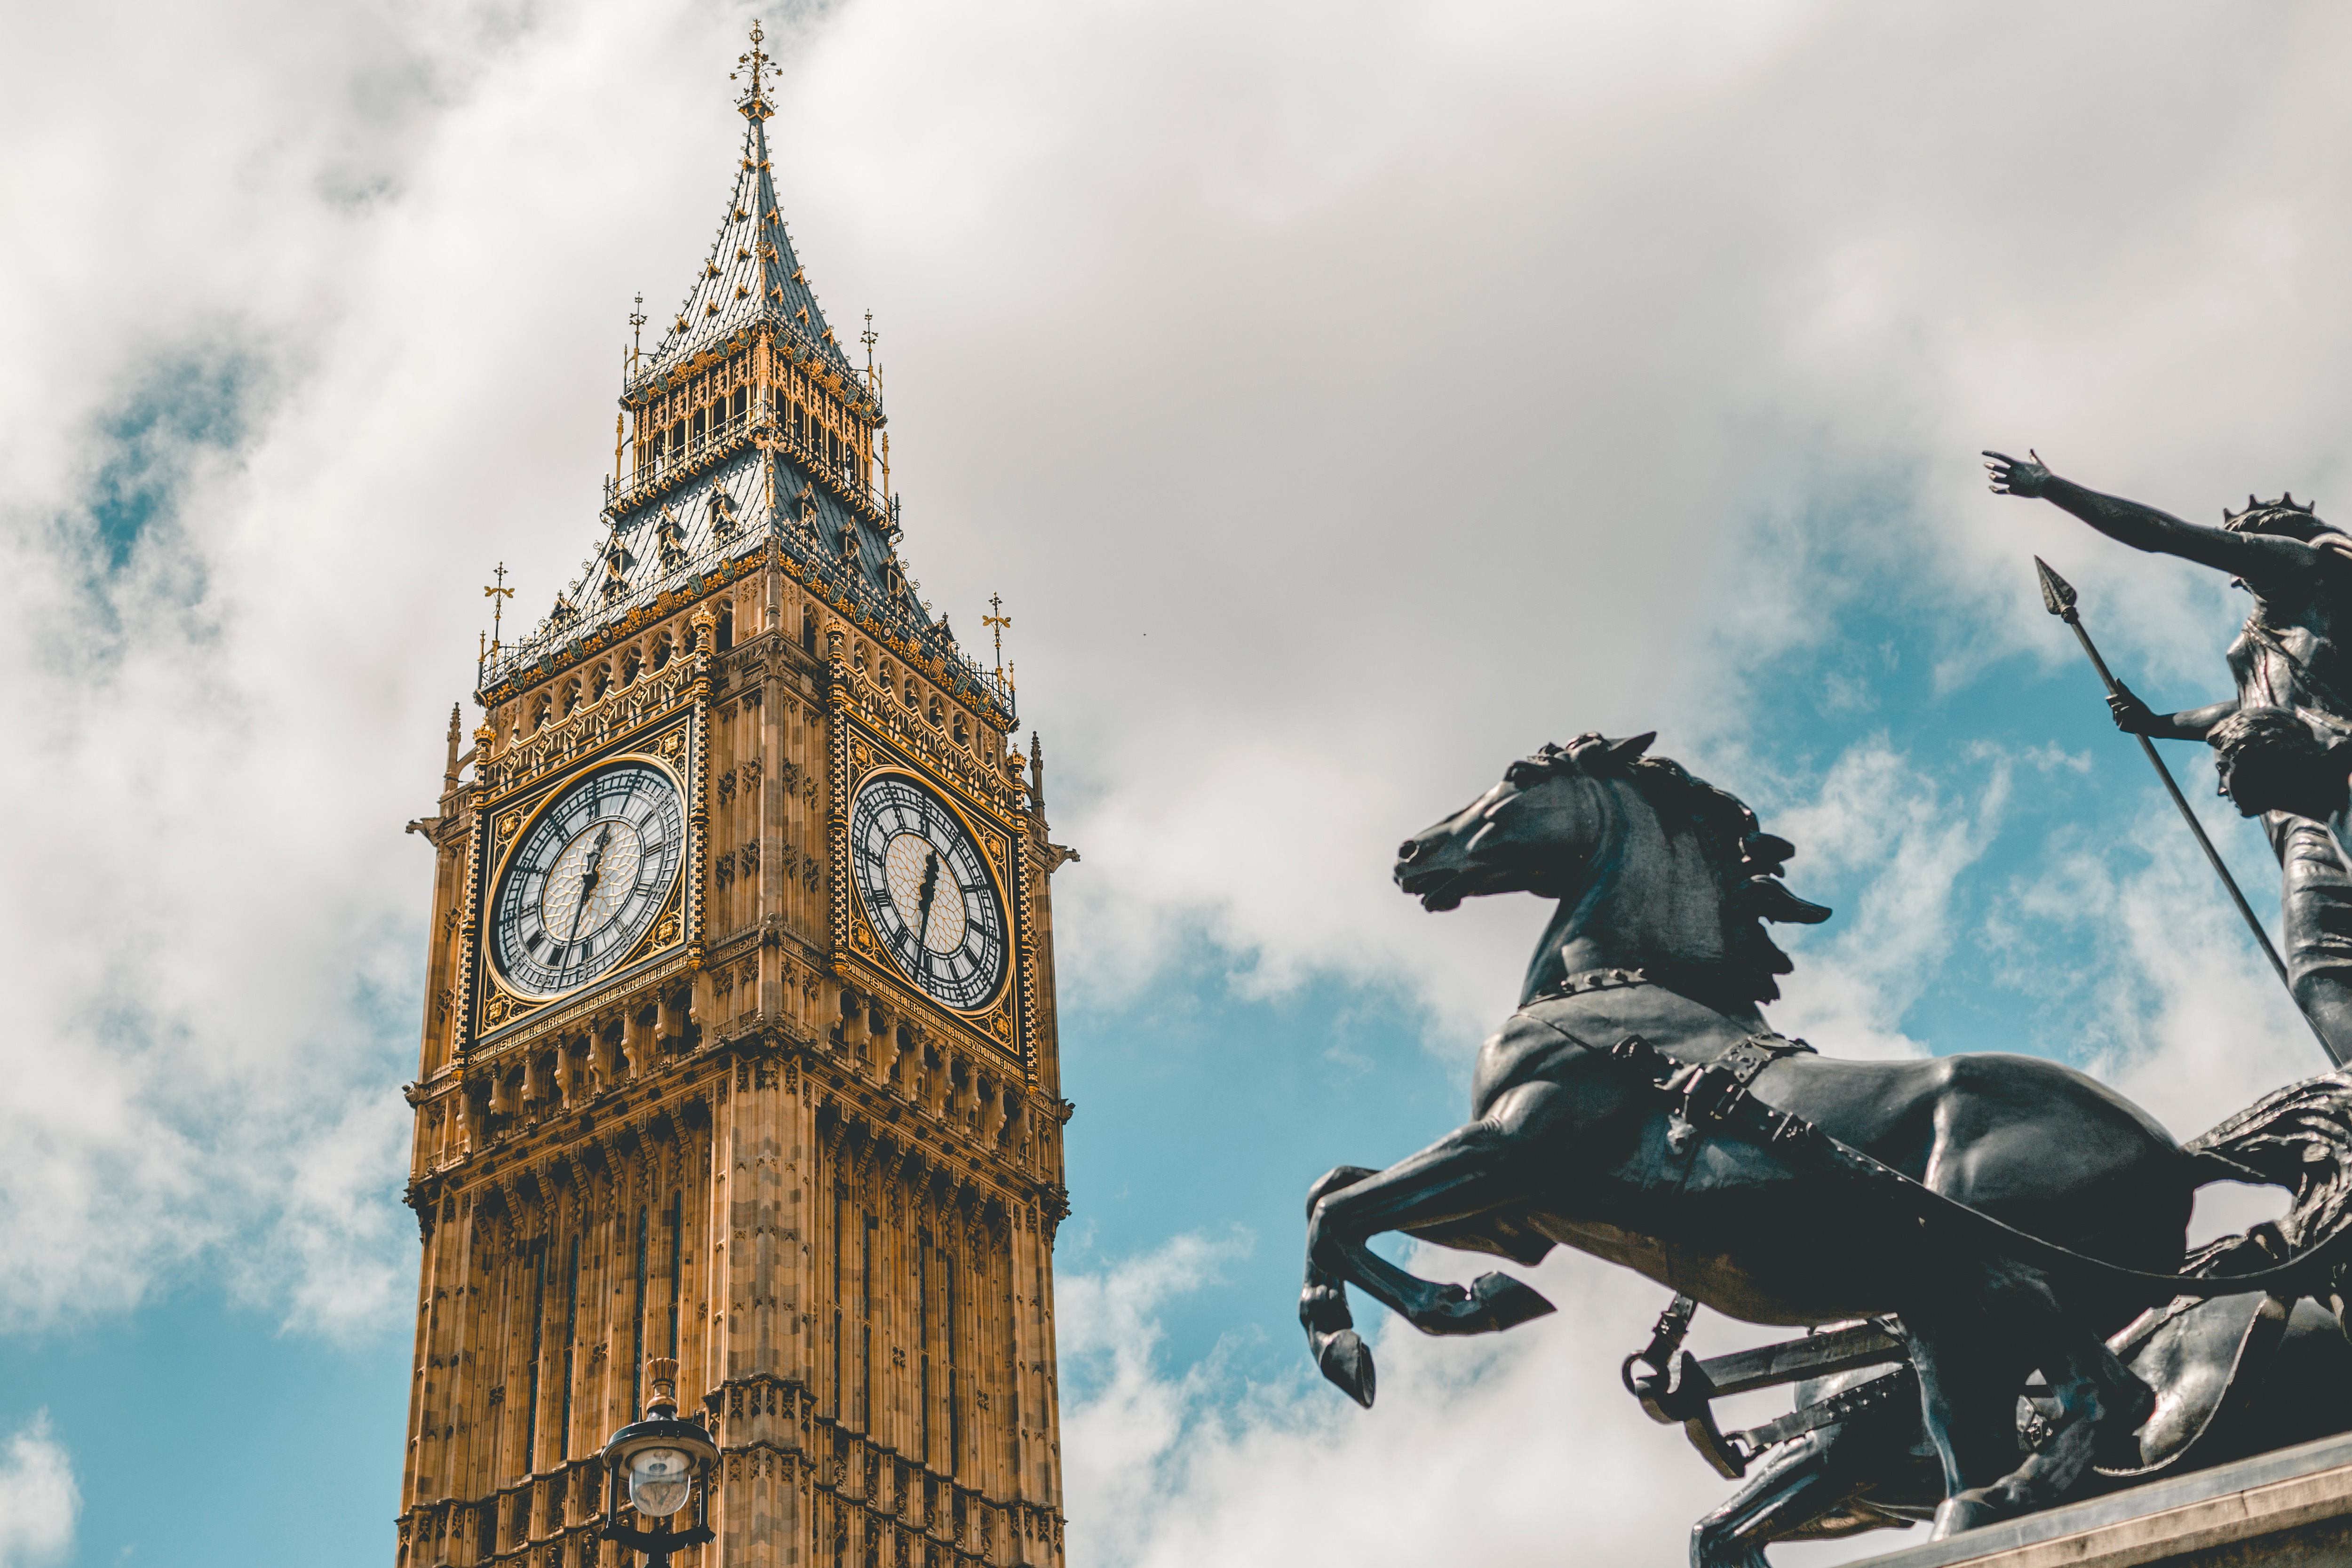
landmark, architecture, monument, sky, statue, urban area, city, metropolis, metropolitan area, tower, clock tower, cloud, sculpture, horse, skyscraper, building, spire, tourist attraction, photography, facade, tourism, national historic landmark, world